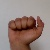
The image shows a hand gesture representing the letter 'A' in Indian Sign Language.